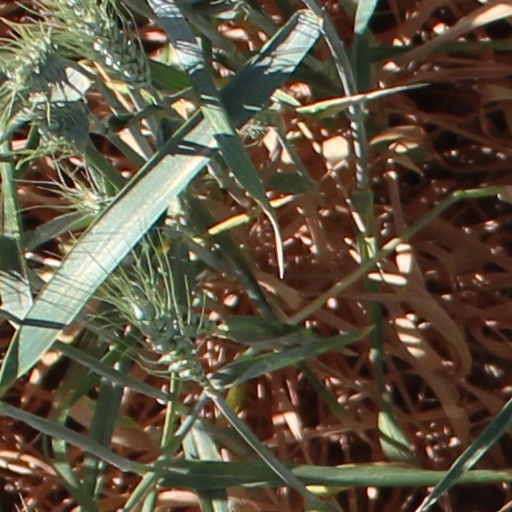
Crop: wheat